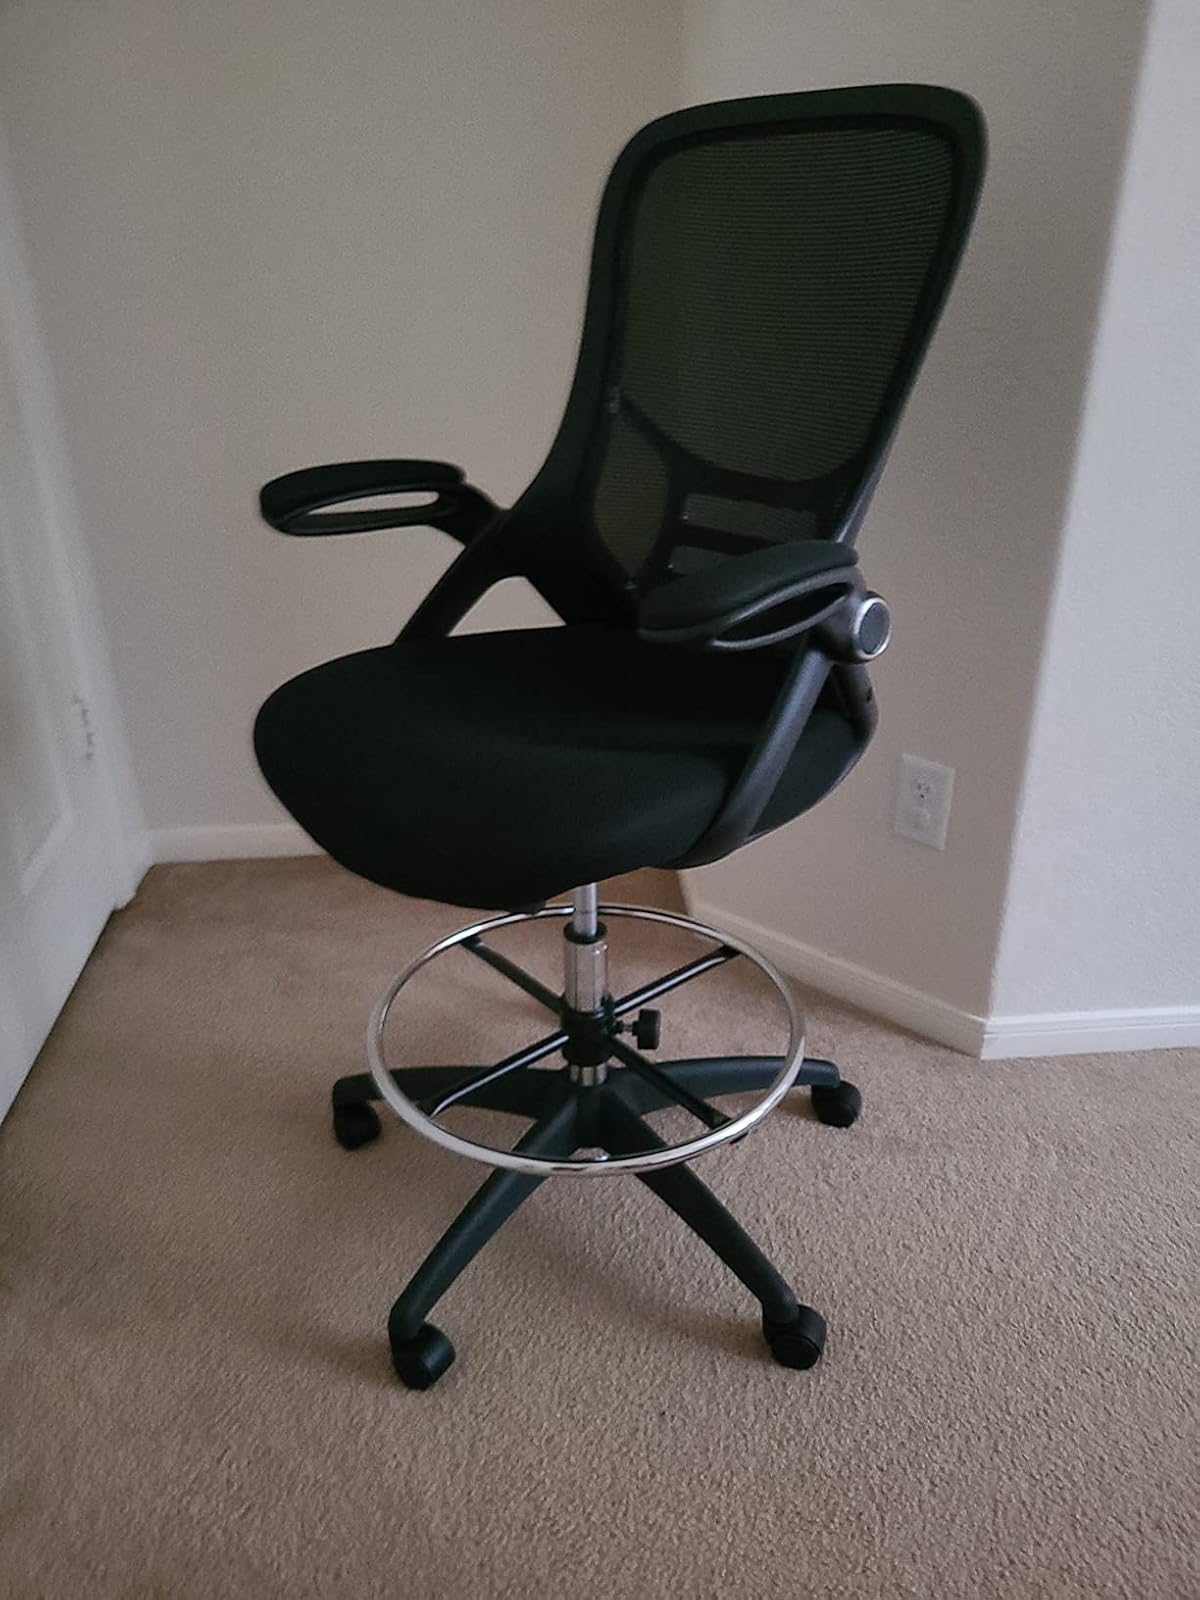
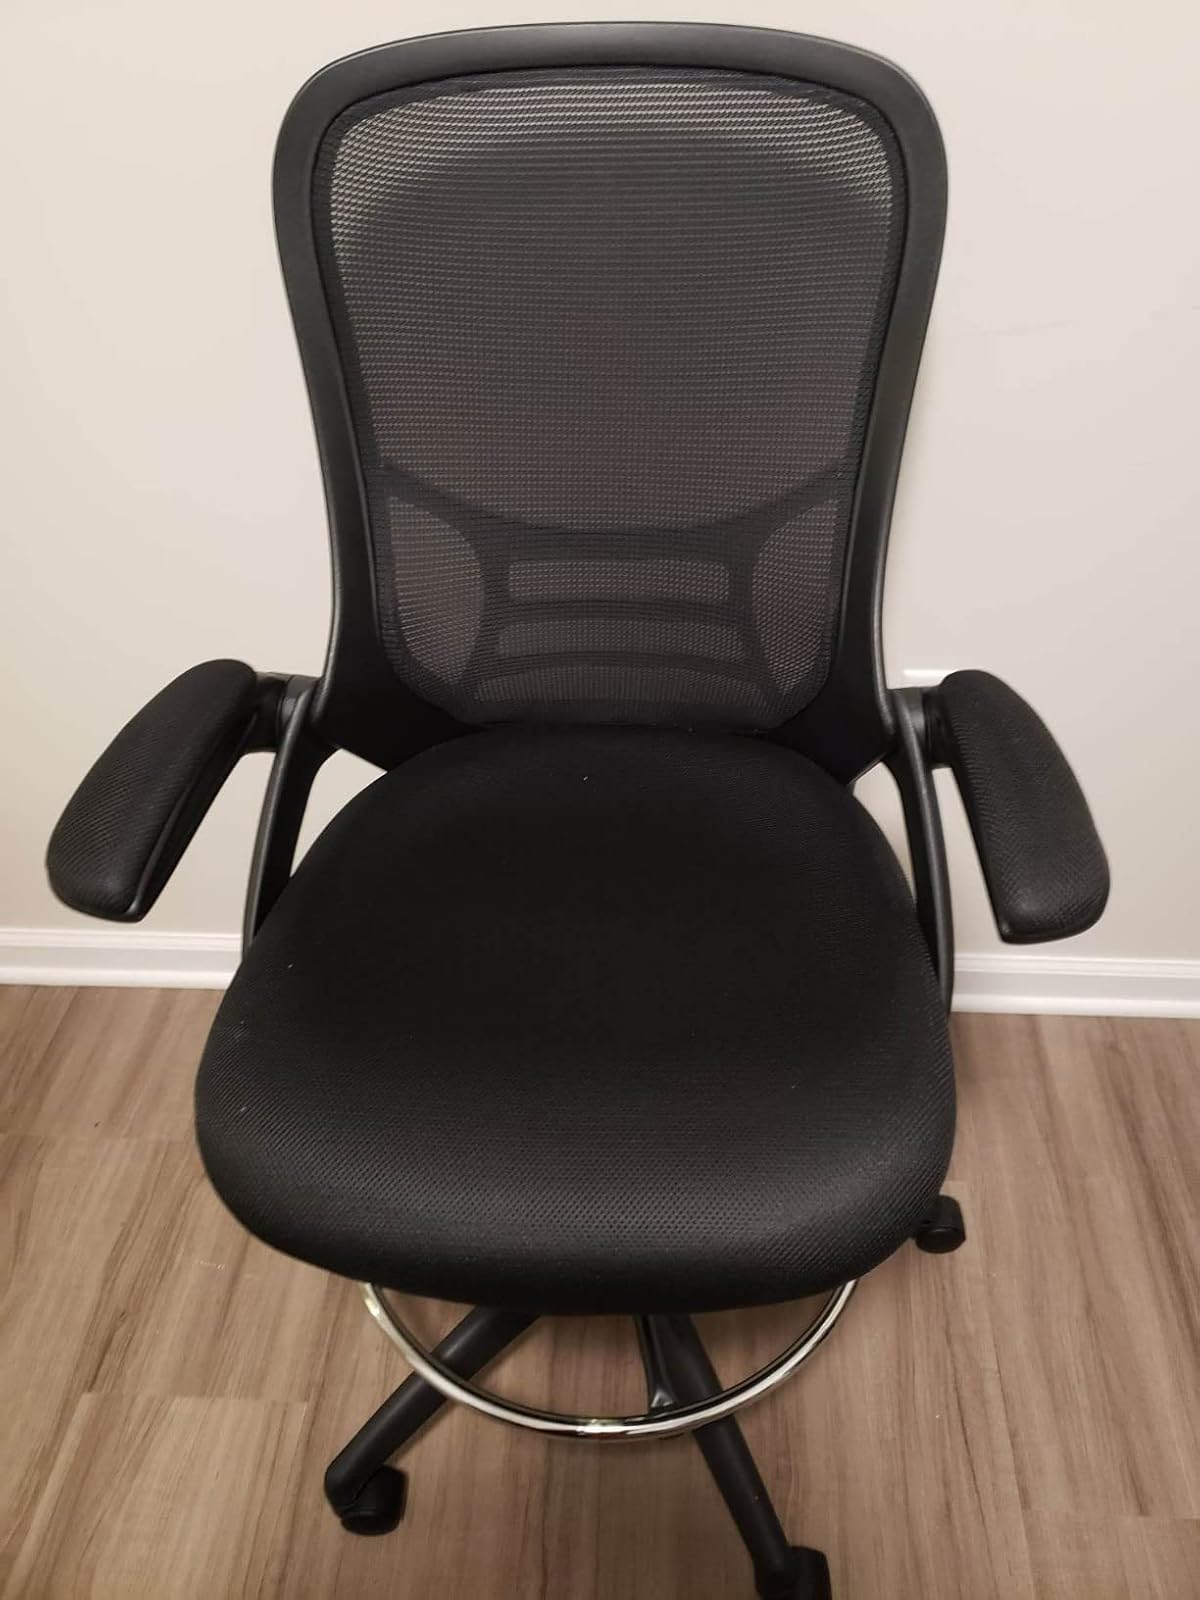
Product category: items_chair
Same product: yes